Timeline of violent incidents at the United States Capitol

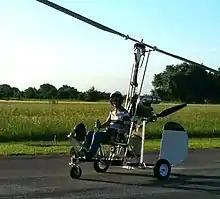
Doug Hughes in his gyrocopter in 2014

William Louis Kaiser was an Ohio man who lost money in the 1934 collapse of a savings and loan company in Columbus. He testified in a legal case, and John W. Bricker was the Attorney General of Ohio at that time. Kaiser later became a Capitol police officer, and later Bricker was elected to the U. S. Senate, and Kaiser lost his patronage job as a result. Kaiser confronted Bricker at least once in the Capitol, insisting that he should get back the money he had lost, and Kaiser took to hanging around the entrance to the Senate chamber. On July 12, 1947, Kaiser followed Bricker into a station of the Capitol subway system, pulled out a pistol, and fired two shots at the senator, both of which missed. Bricker took cover behind a seat in a subway car. Kaiser was arrested and committed to a mental hospital.